Williton railway station

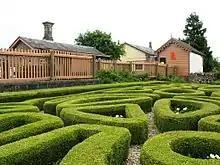
The topiary box hedge garden, which is over 100 years old

The main station building is on the northbound platform, being typical of a Bristol and Exeter Railway stations of the 1860s complete with an Italianate chimney, and next door is a matching small cafe. To the south is the signal box which dates from 1875, the only Bristol and Exeter Railway one still in use, it still operates the signals and overlooks the level crossing at the south end of the station. Beyond this is a small store which dates from 1862, and the road bridge. On the north side of the station building is the goods shed, now used as a diesel heritage visitor centre, and the locomotive workshops.